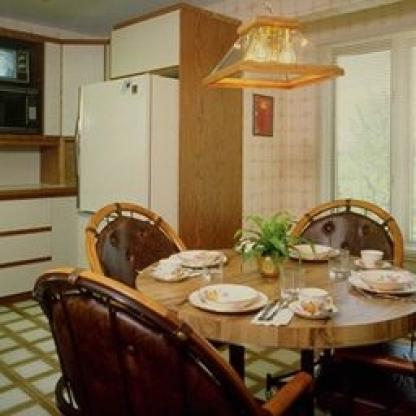
Scene: Indoor